Cordelia (King Lear)

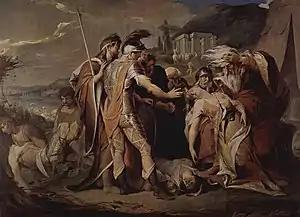
"King Lear mourns Cordelia's death", James Barry, 1786–1788

Cordelia was always Lear's favourite daughter. After Lear is rejected by Cordelia's sisters, Goneril and Regan, he goes mad. Cordelia returns at the end of the play with the intentions of helping Lear, ultimately reversing her role as daughter to that of mother. But when she arrives, Lear is not able to recognize her because of his state of madness. Nevertheless, she forgives him for banishing her. By the time Lear finally regains his reason and realizes who Cordelia is, they have little time to talk and reconcile, as both are soon captured after Cordelia sends a punitive expedition against her sisters. Edmund arrives and sends them both to prison, where Cordelia is ultimately hanged. In Nahum Tate's revision "The History of King Lear" (1681), which replaced Shakespeare's original version on stage for decades, the King of France is not mentioned, and Cordelia marries Edgar and becomes ruler of the kingdom.